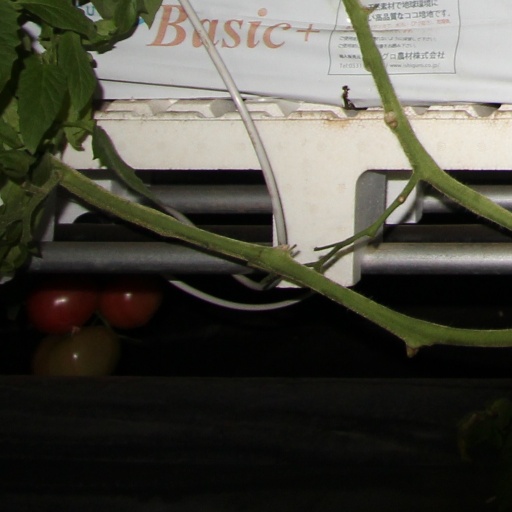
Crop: tomato